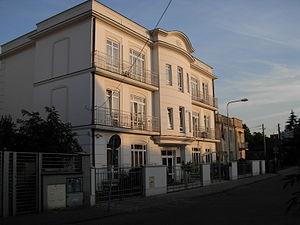
Voici les représentations diplomatiques de l'Afghanistan à l'étranger, hormis les consulats honoraires :